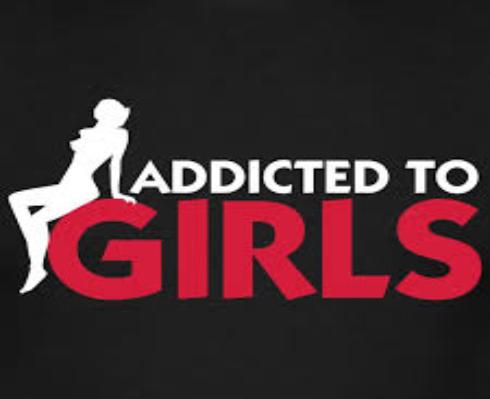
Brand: Addicted
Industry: Clothes